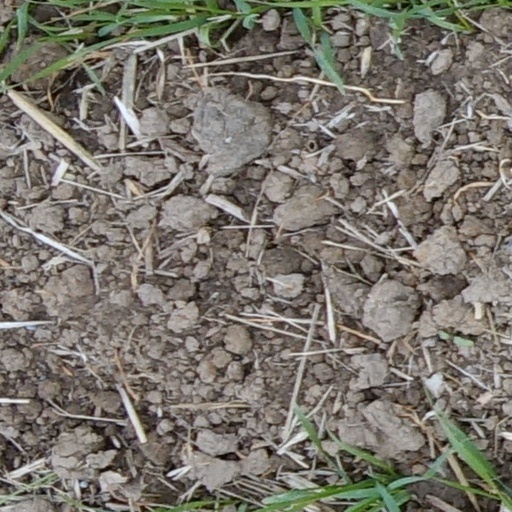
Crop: wheat